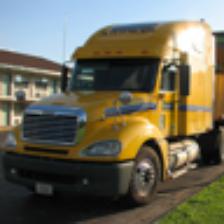
Label: NonHuman